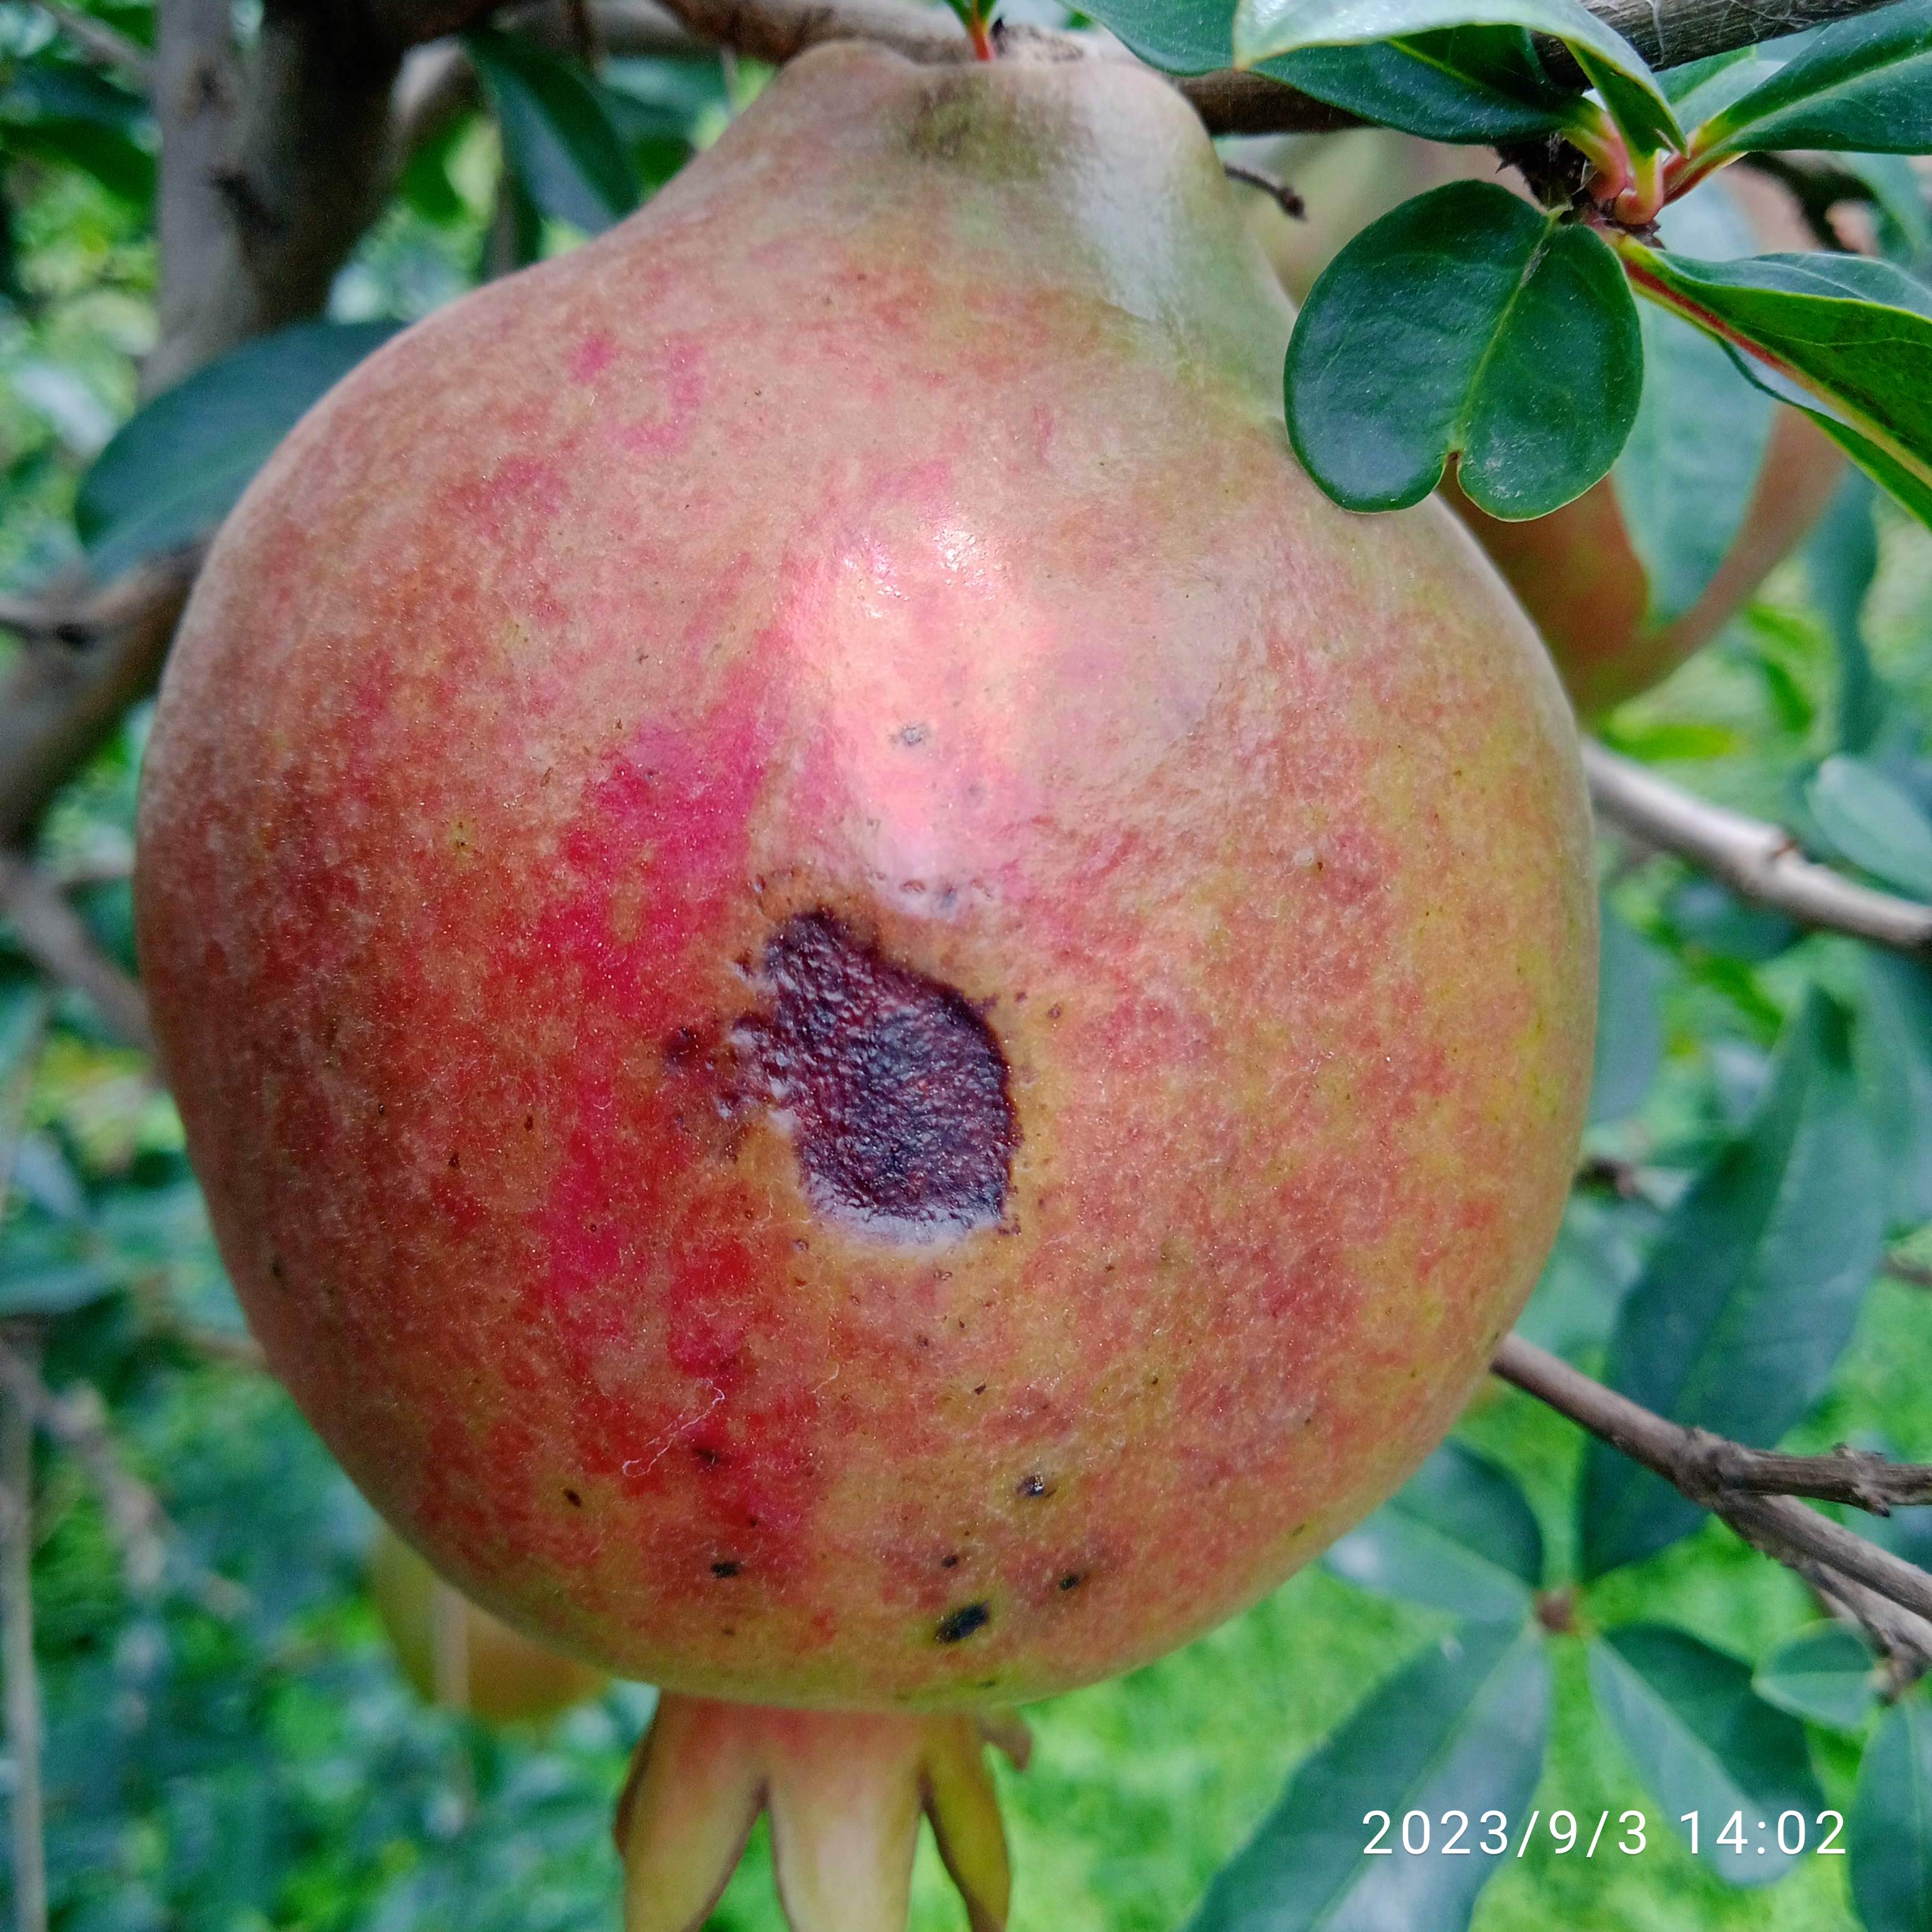
Label: Anthracnose